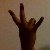
The image shows a hand gesture representing the number 7 in Indian Sign Language.